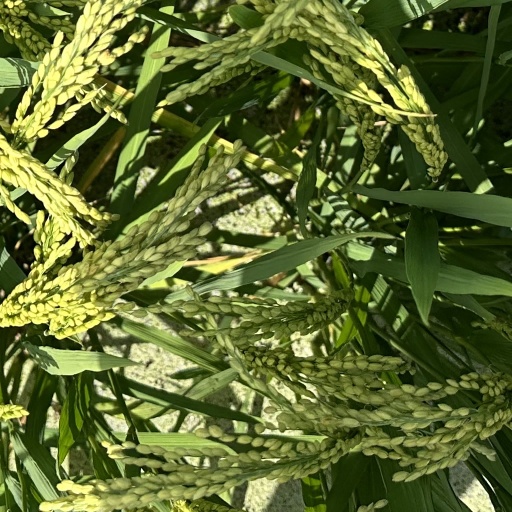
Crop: rice